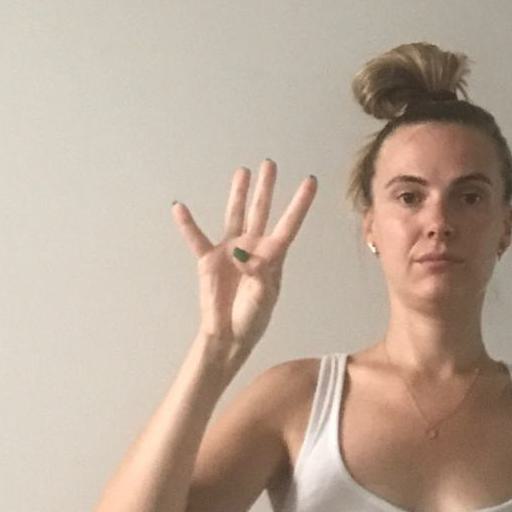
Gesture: four